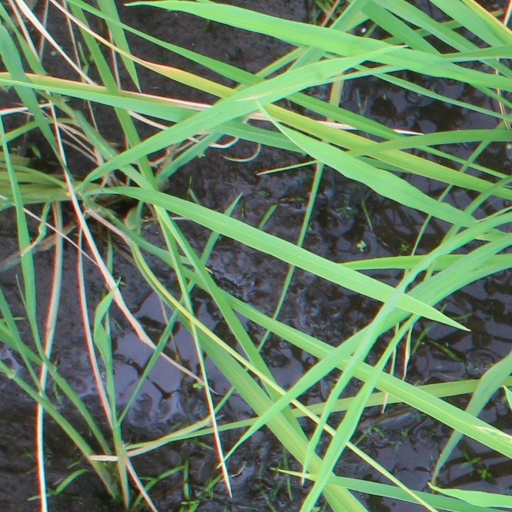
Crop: rice